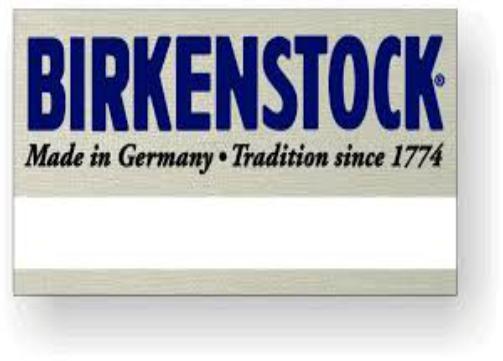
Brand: Birkenstock
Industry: Clothes